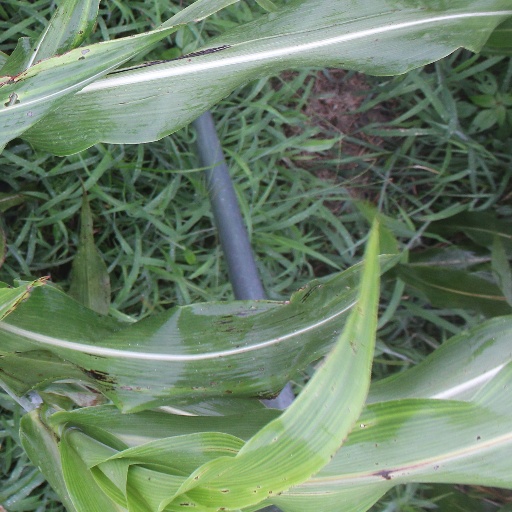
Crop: sorghum